Norman Fell

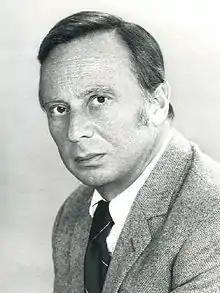
Fell in 1970

Norman Fell (born Norman Noah Feld; March 24, 1924 – December 14, 1998) was an American actor of film and television, most famous for his role as landlord Mr. Roper on the sitcom "Three's Company" and its spin-off, "The Ropers", and his film roles in "Ocean's 11" (1960), "The Graduate" (1967), and "Bullitt" (1968). Early in his career, he was billed as Norman Feld.